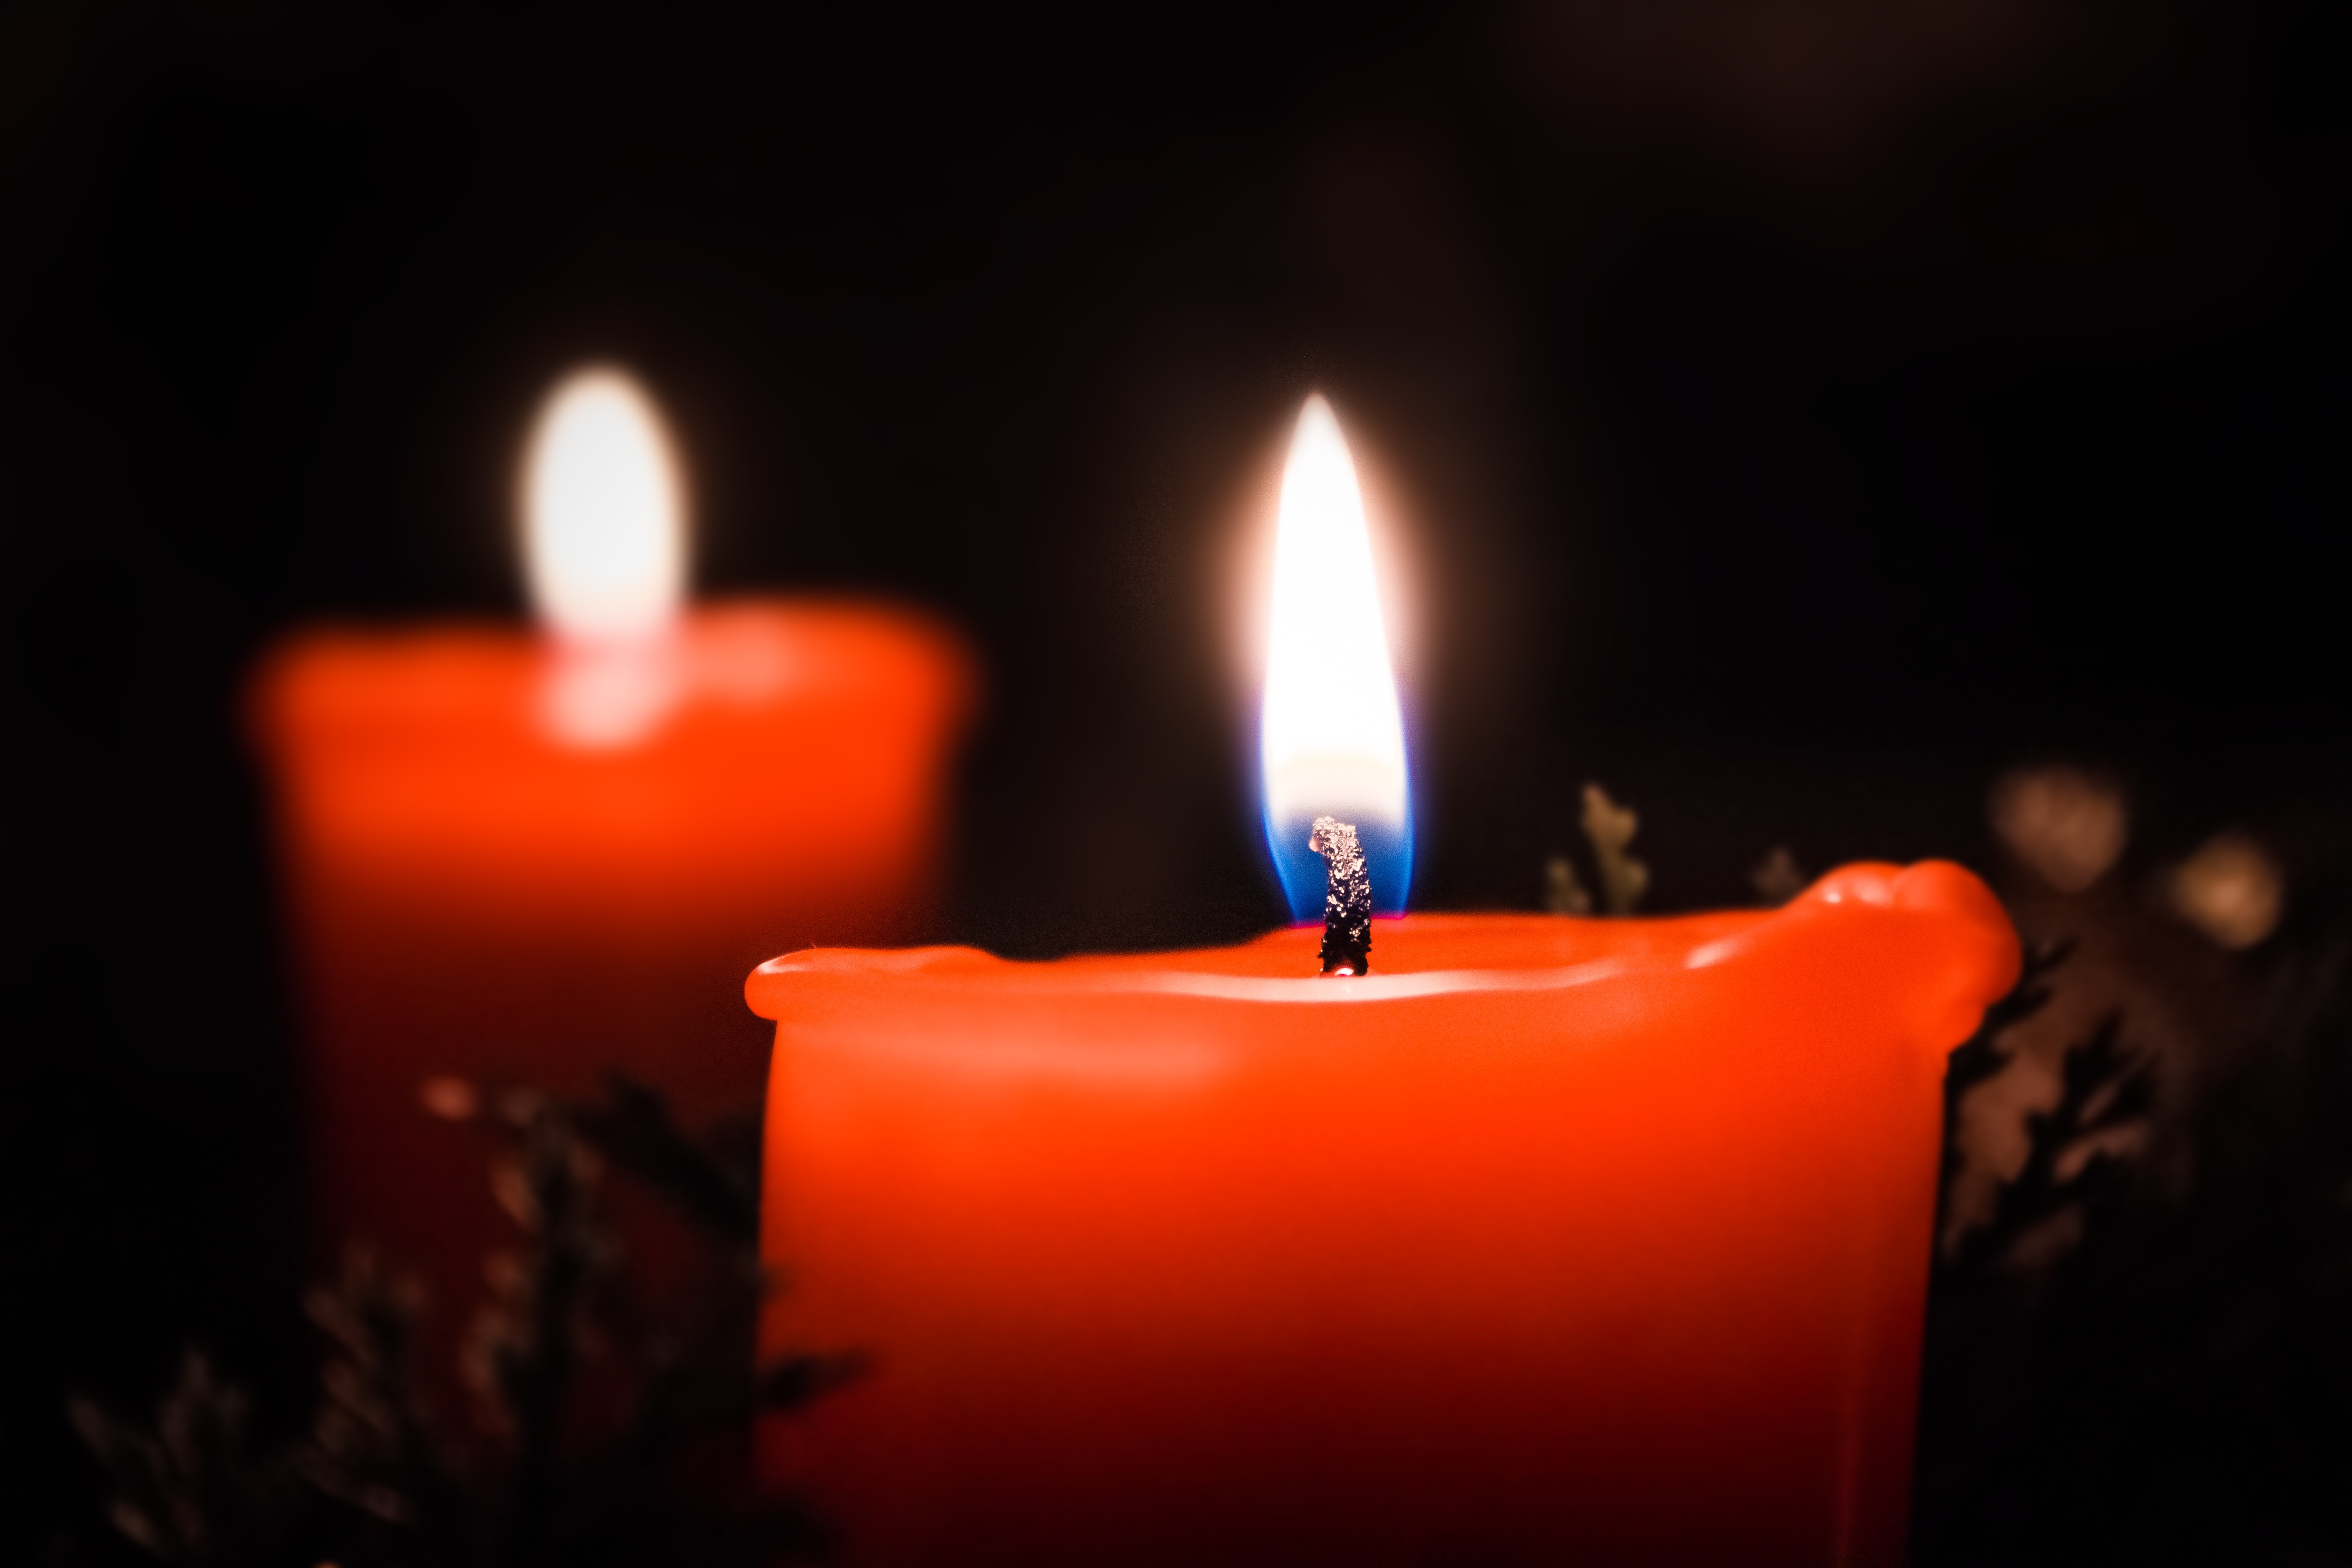
light, dark, decoration, red, flame, fire, darkness, death, candle, christmas, lighting, decor, heat, deco, burn, arrangement, advent, christmas decoration, christmas time, angel, contemplative, hope, bill, december, candlelight, candle flame, wax candle, advent wreath, mourning, wax, second candle, flameless candle